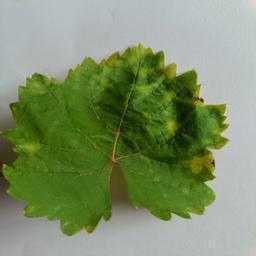
Label: Healthy Leaves